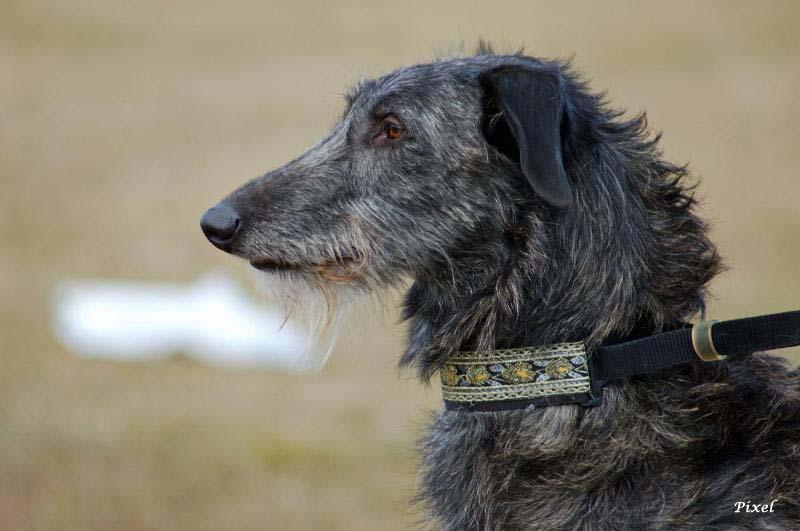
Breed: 224-n000056-Scottish_deerhound